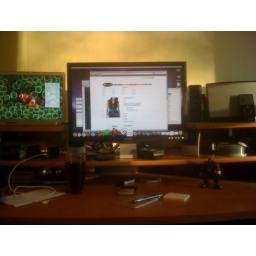
Working in the home office